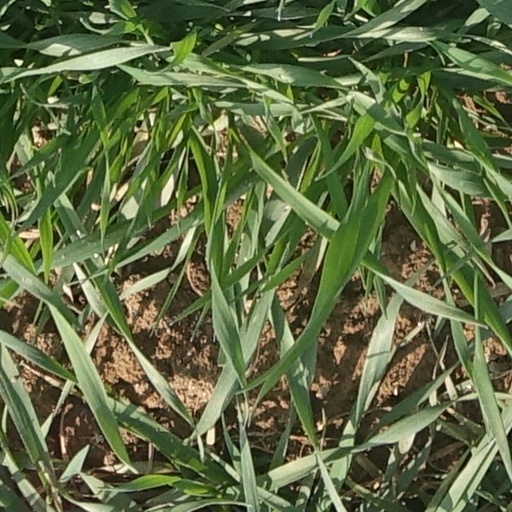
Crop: wheat